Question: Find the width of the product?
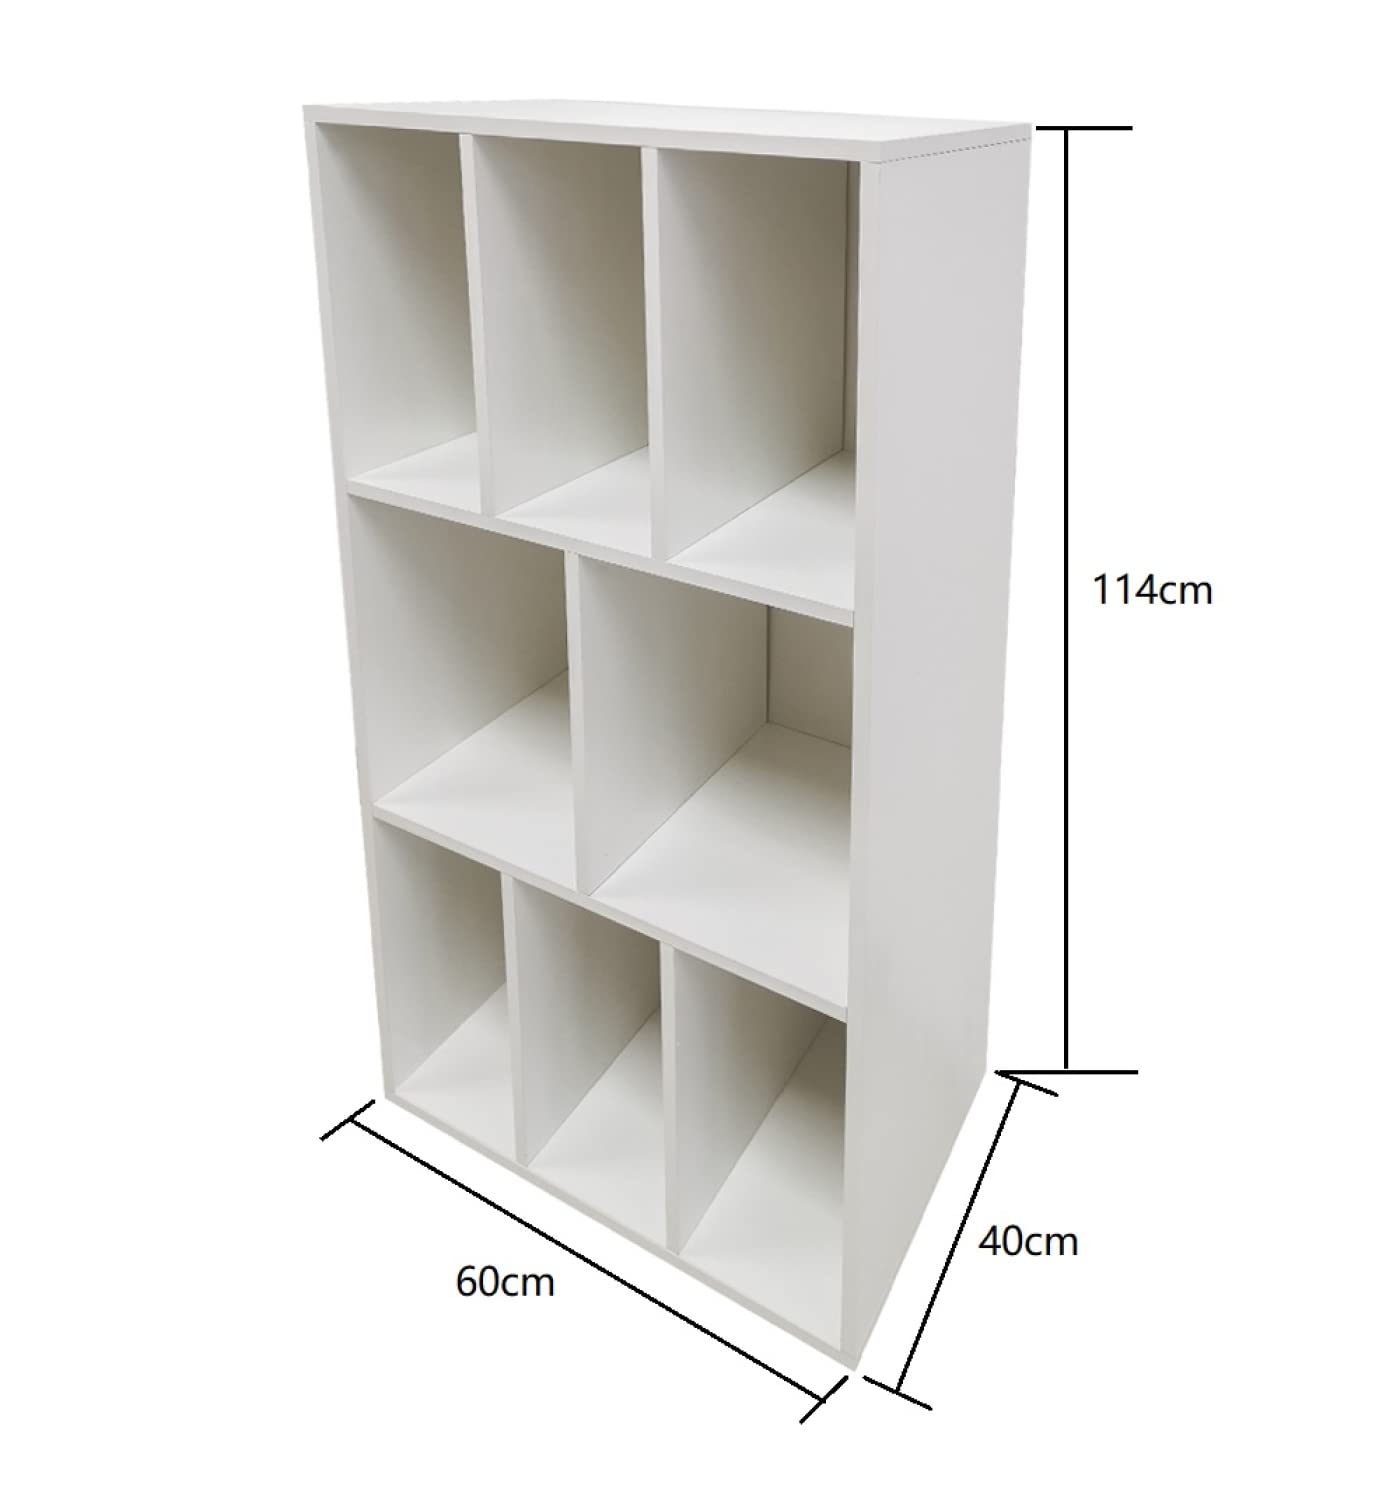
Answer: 60.0 centimetre